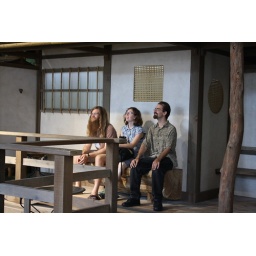
jim, ronit, and kevin in the butterfly house